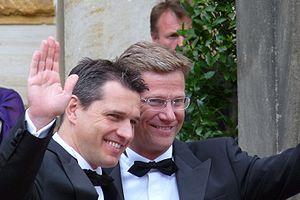
Guido Westerwelle, né le 27 décembre 1961 à Bad Honnef et mort le 18 mars 2016 à Cologne, est un homme politique allemand membre du Parti libéral-démocrate.
Michael Mronz, né le 1ᵉʳ mars 1967 à Cologne, est un directeur sportif allemand.